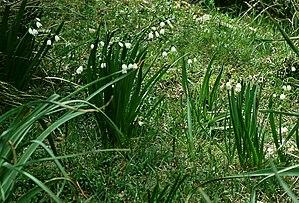
La liste des espèces végétales protégées sur l'ensemble du territoire français métropolitain est une liste officielle définie par le gouvernement français, recensant les espèces végétales protégées sur le territoire métropolitain de la France. Elle a été publiée dans l'arrêté du 20 janvier 1982, lequel a été modifié à trois reprises : par l'arrêté du 31 août 1995, par celui du 14 décembre 2006 et par celui du 23 mai 2013.